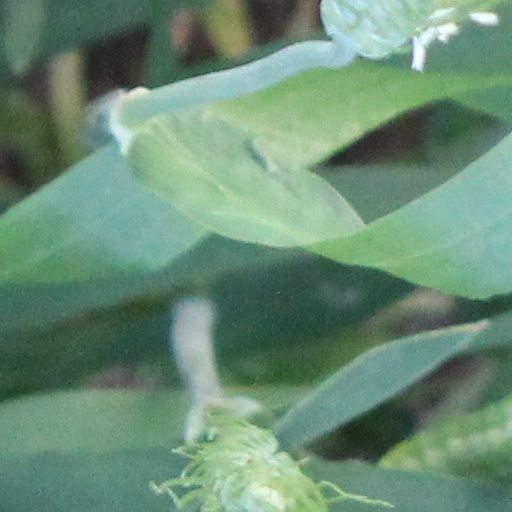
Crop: wheat